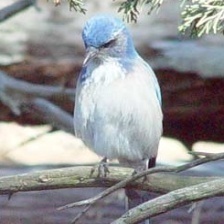
Species: CHARA DE COLLAR
Scientific name: CYANOLYCA ARMILLATA